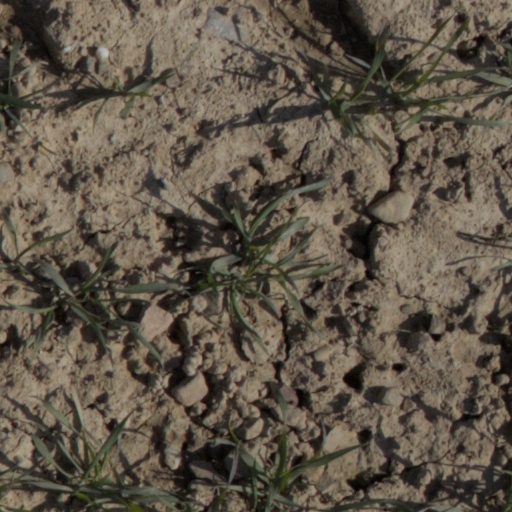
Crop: wheat